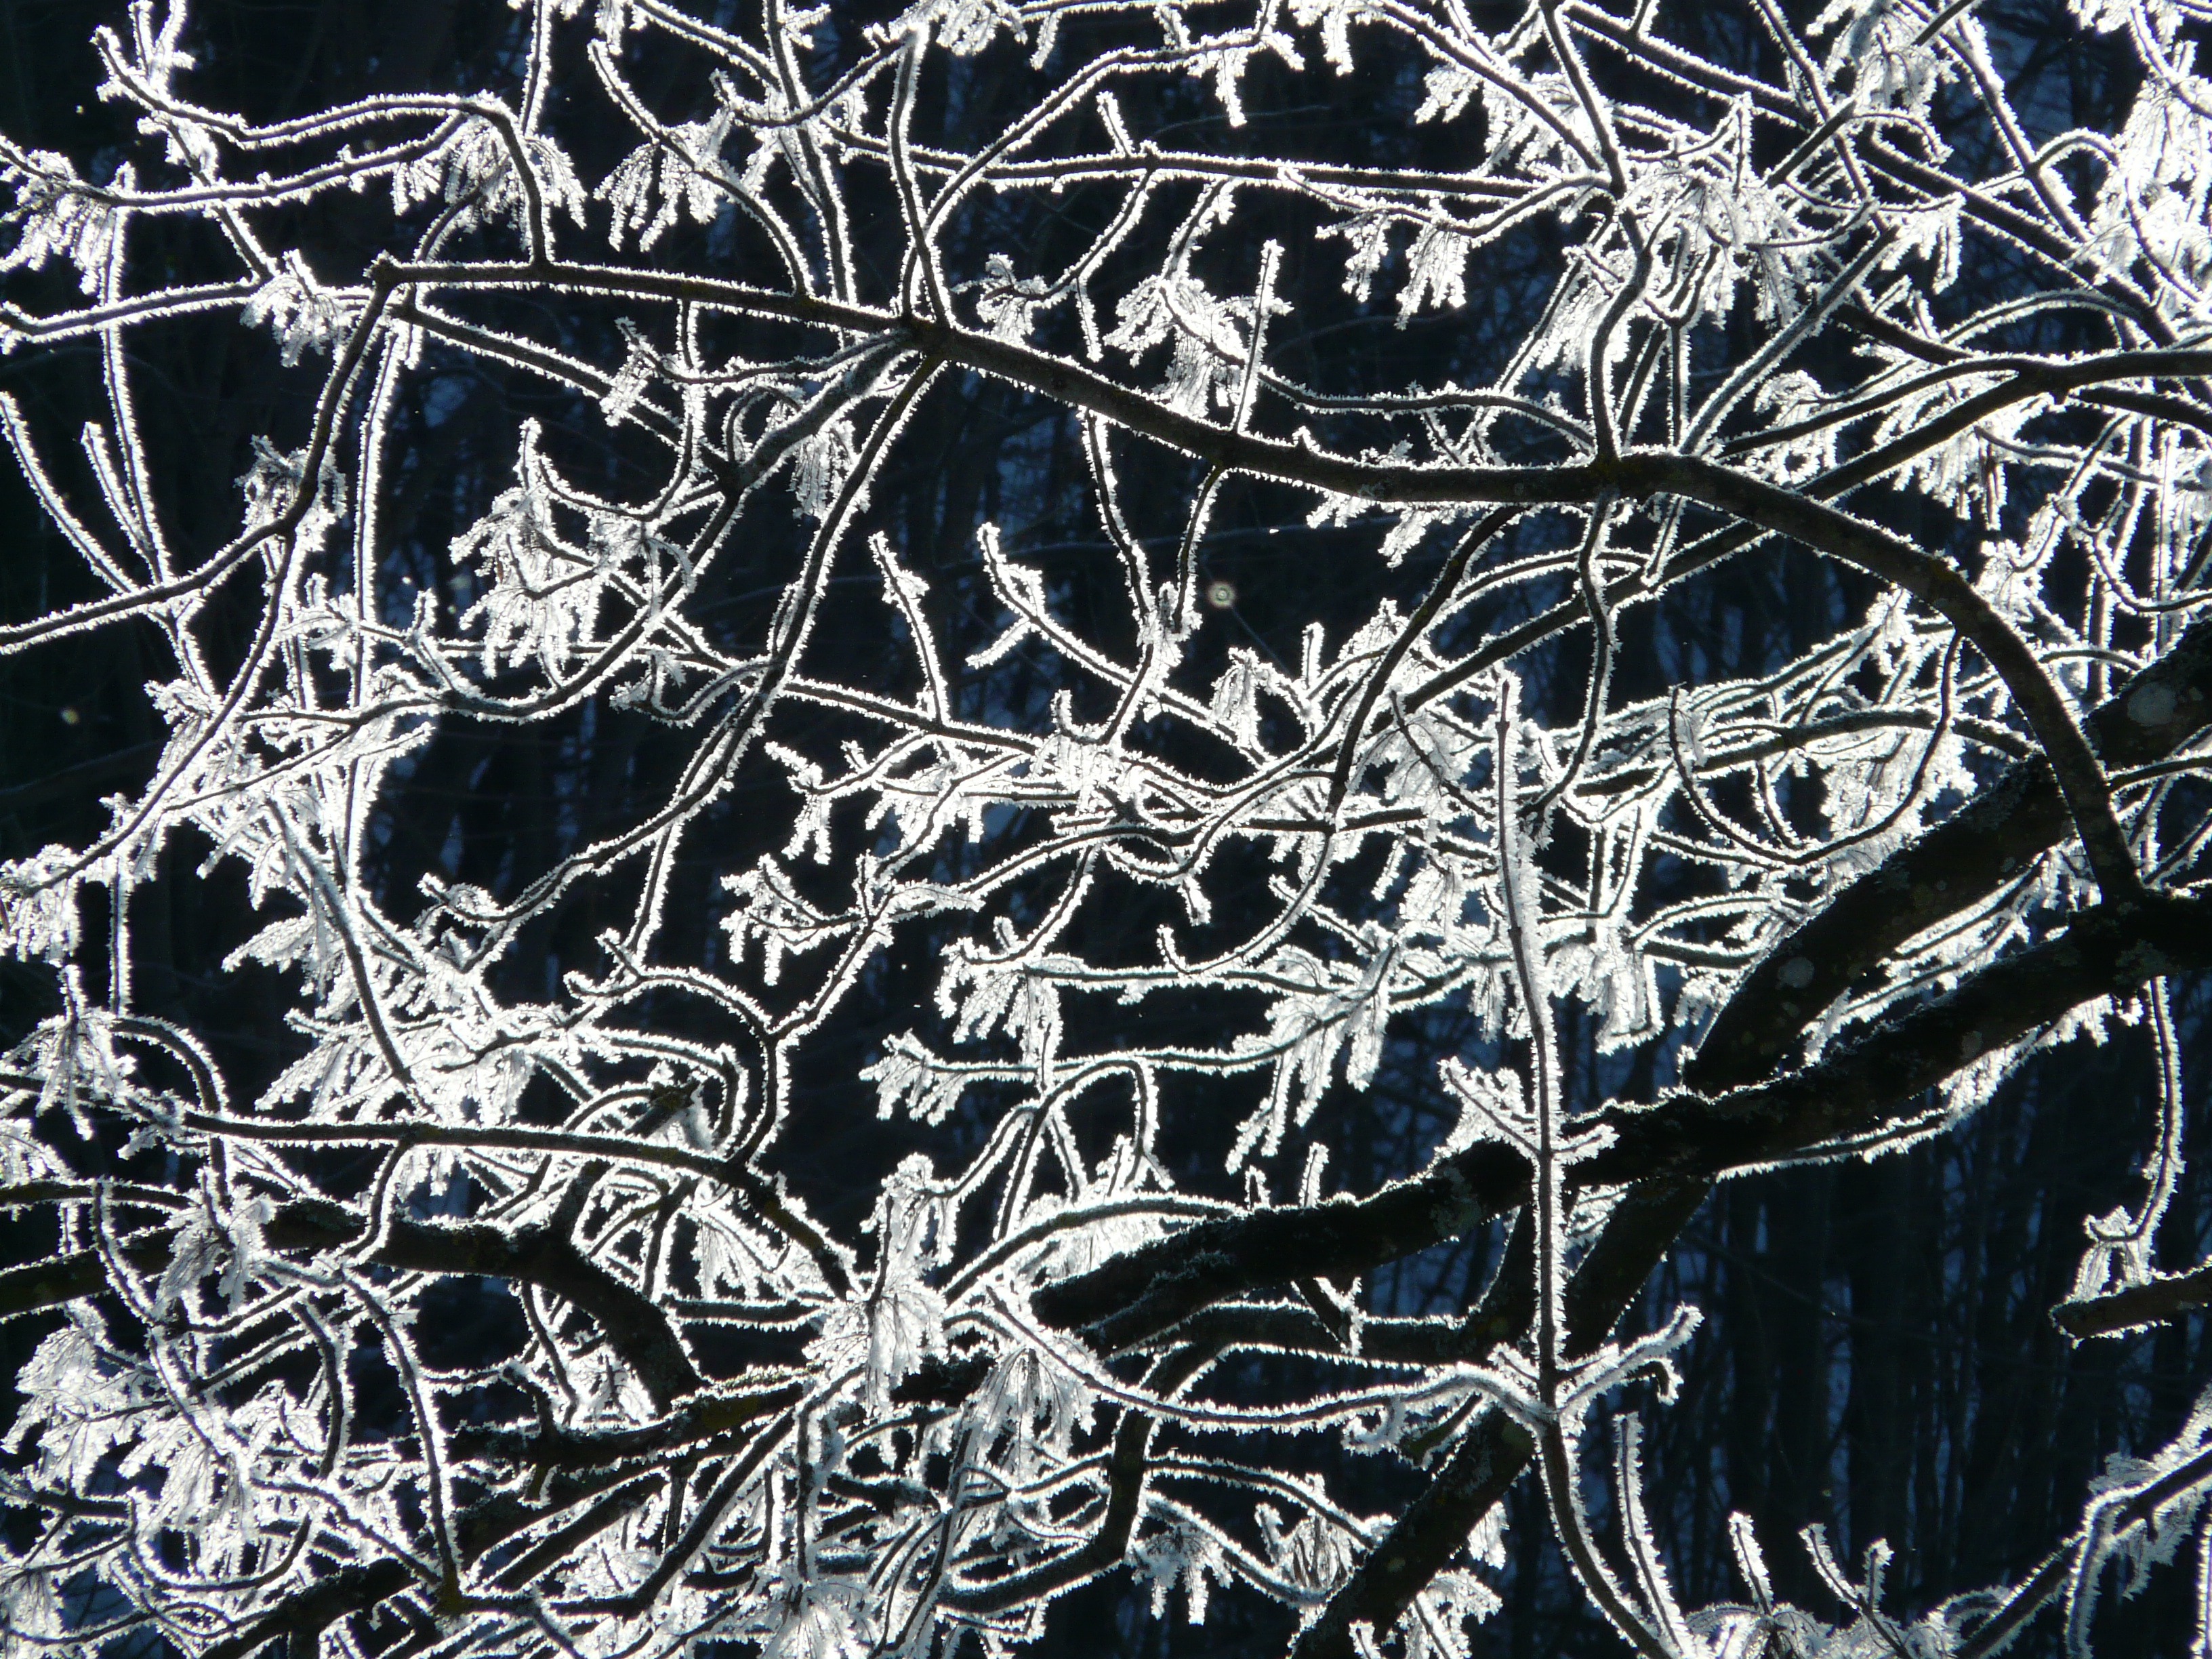
tree, branch, cold, winter, plant, leaf, flower, frost, ice, pattern, line, frozen, monochrome, design, hoarfrost, freezing, back light